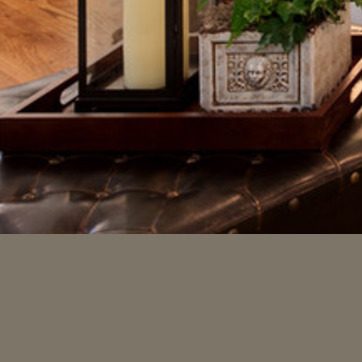
Material: leather